Olav Nilsson

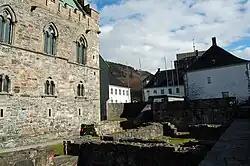
Bergenhus Fortress in Bergen

Olav Nilsson Skanke (d. 2. September 1455) was a Norwegian nobleman, knight and privateer. He was a member of the Riksråd and served as commander of Bergenhus Fortress.